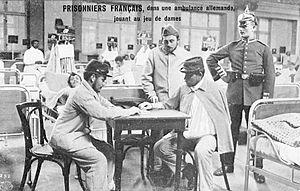
Prisonniers français jouant au jeu de dames dans une ambulance allemande, 1914-18